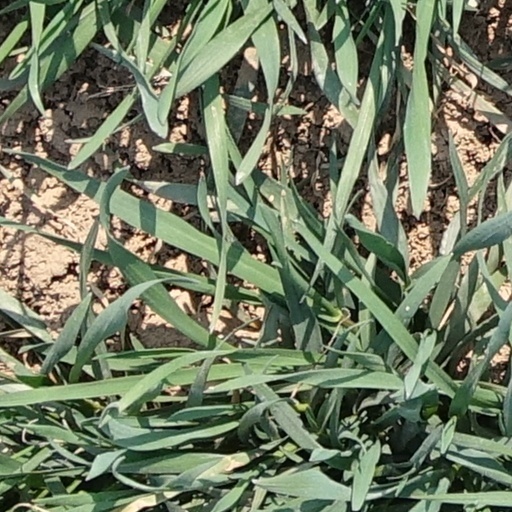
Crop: wheat